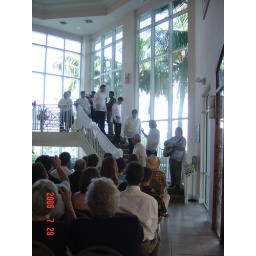
white boys in barongs